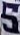
Number: 5